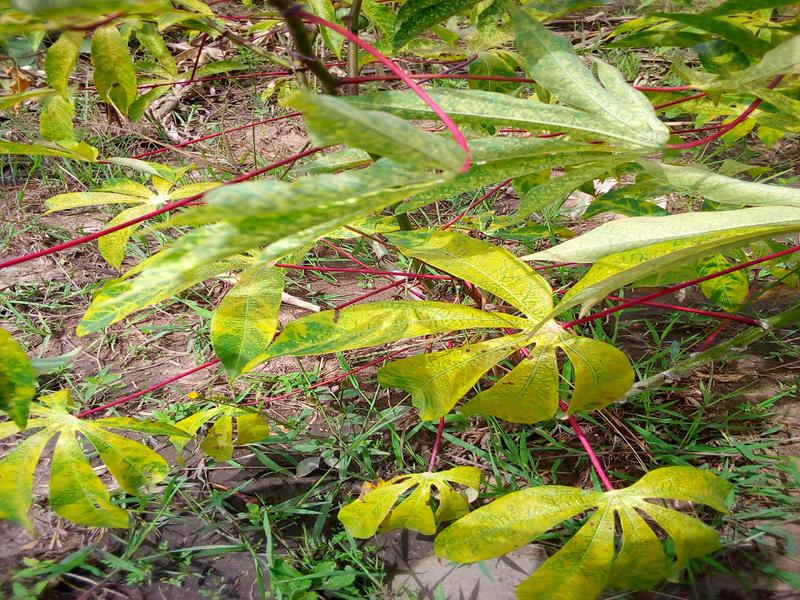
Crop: cassava
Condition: brown_streak_disease